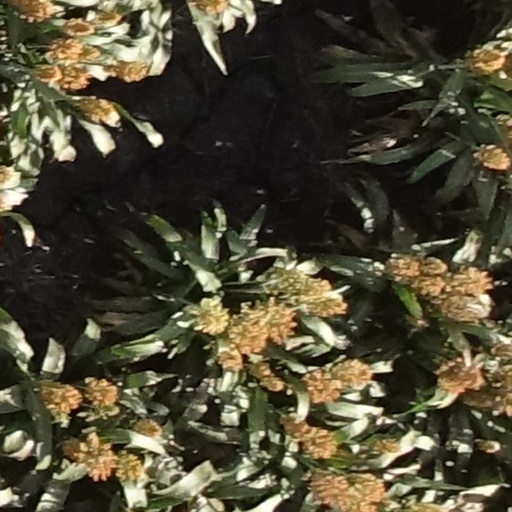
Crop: sorghum